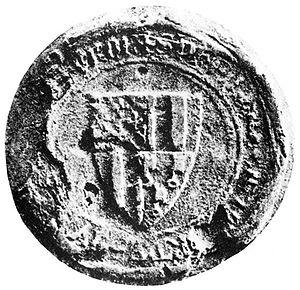
Philippe de Majorque est un prince catalan et religieux catholique du XIVᵉ siècle. Il était l'un des fils cadets du roi Jaime II, roi de Majorque et d'Esclarmonde, fille du comte Roger IV de Foix. De ce mariage célébré en 1275, le couple eut quatre fils, les infants Jacques, Sanche, Ferdinand et Philippe, ainsi que deux filles, Isabelle, mariée à Juan Manuel de Castille et Sancia qui épousa Robert d'Anjou, roi de Naples.